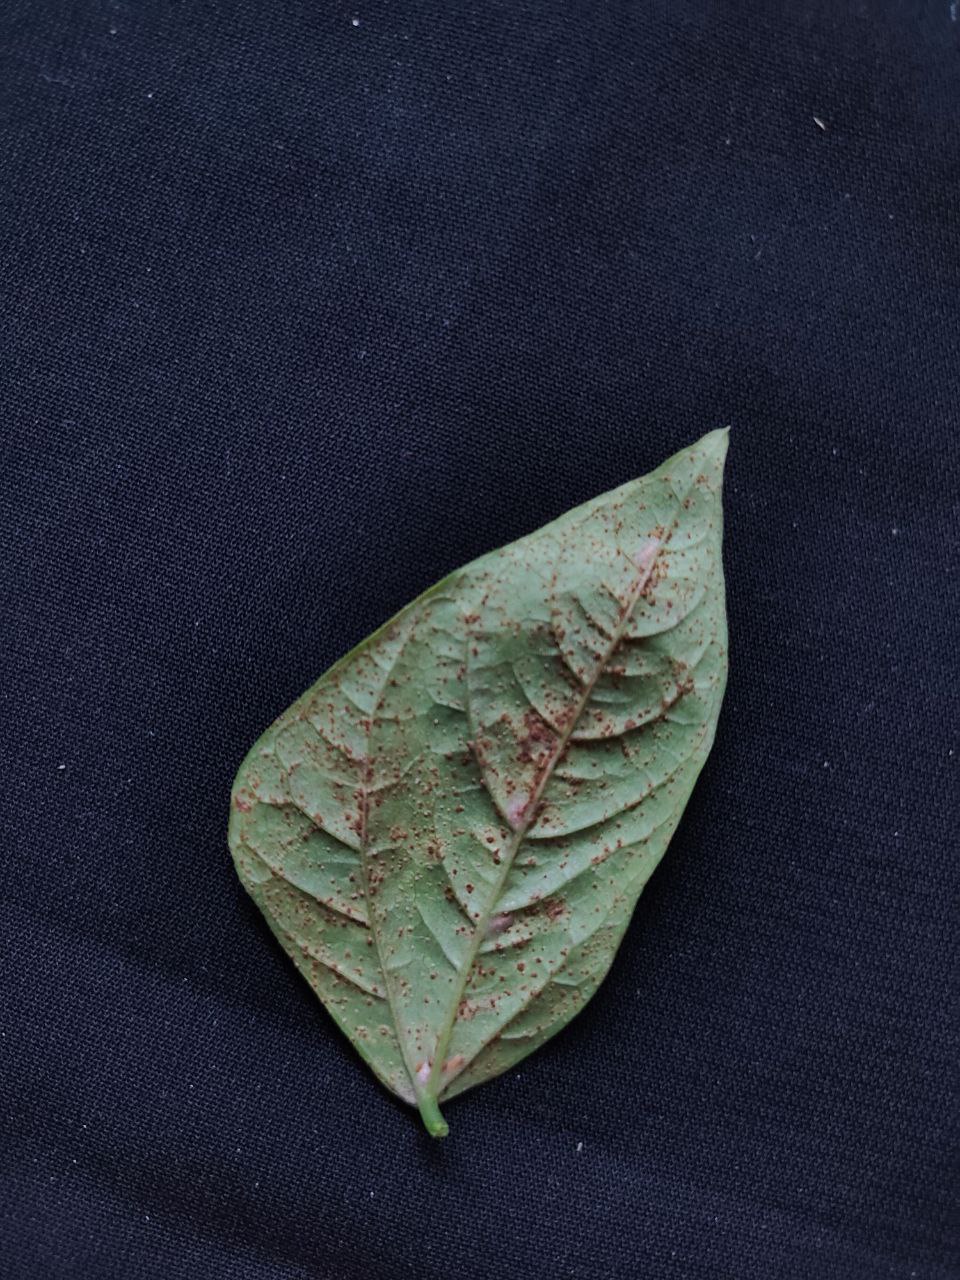
Crop: cowpea
Leaf condition: Septoria leaf spot